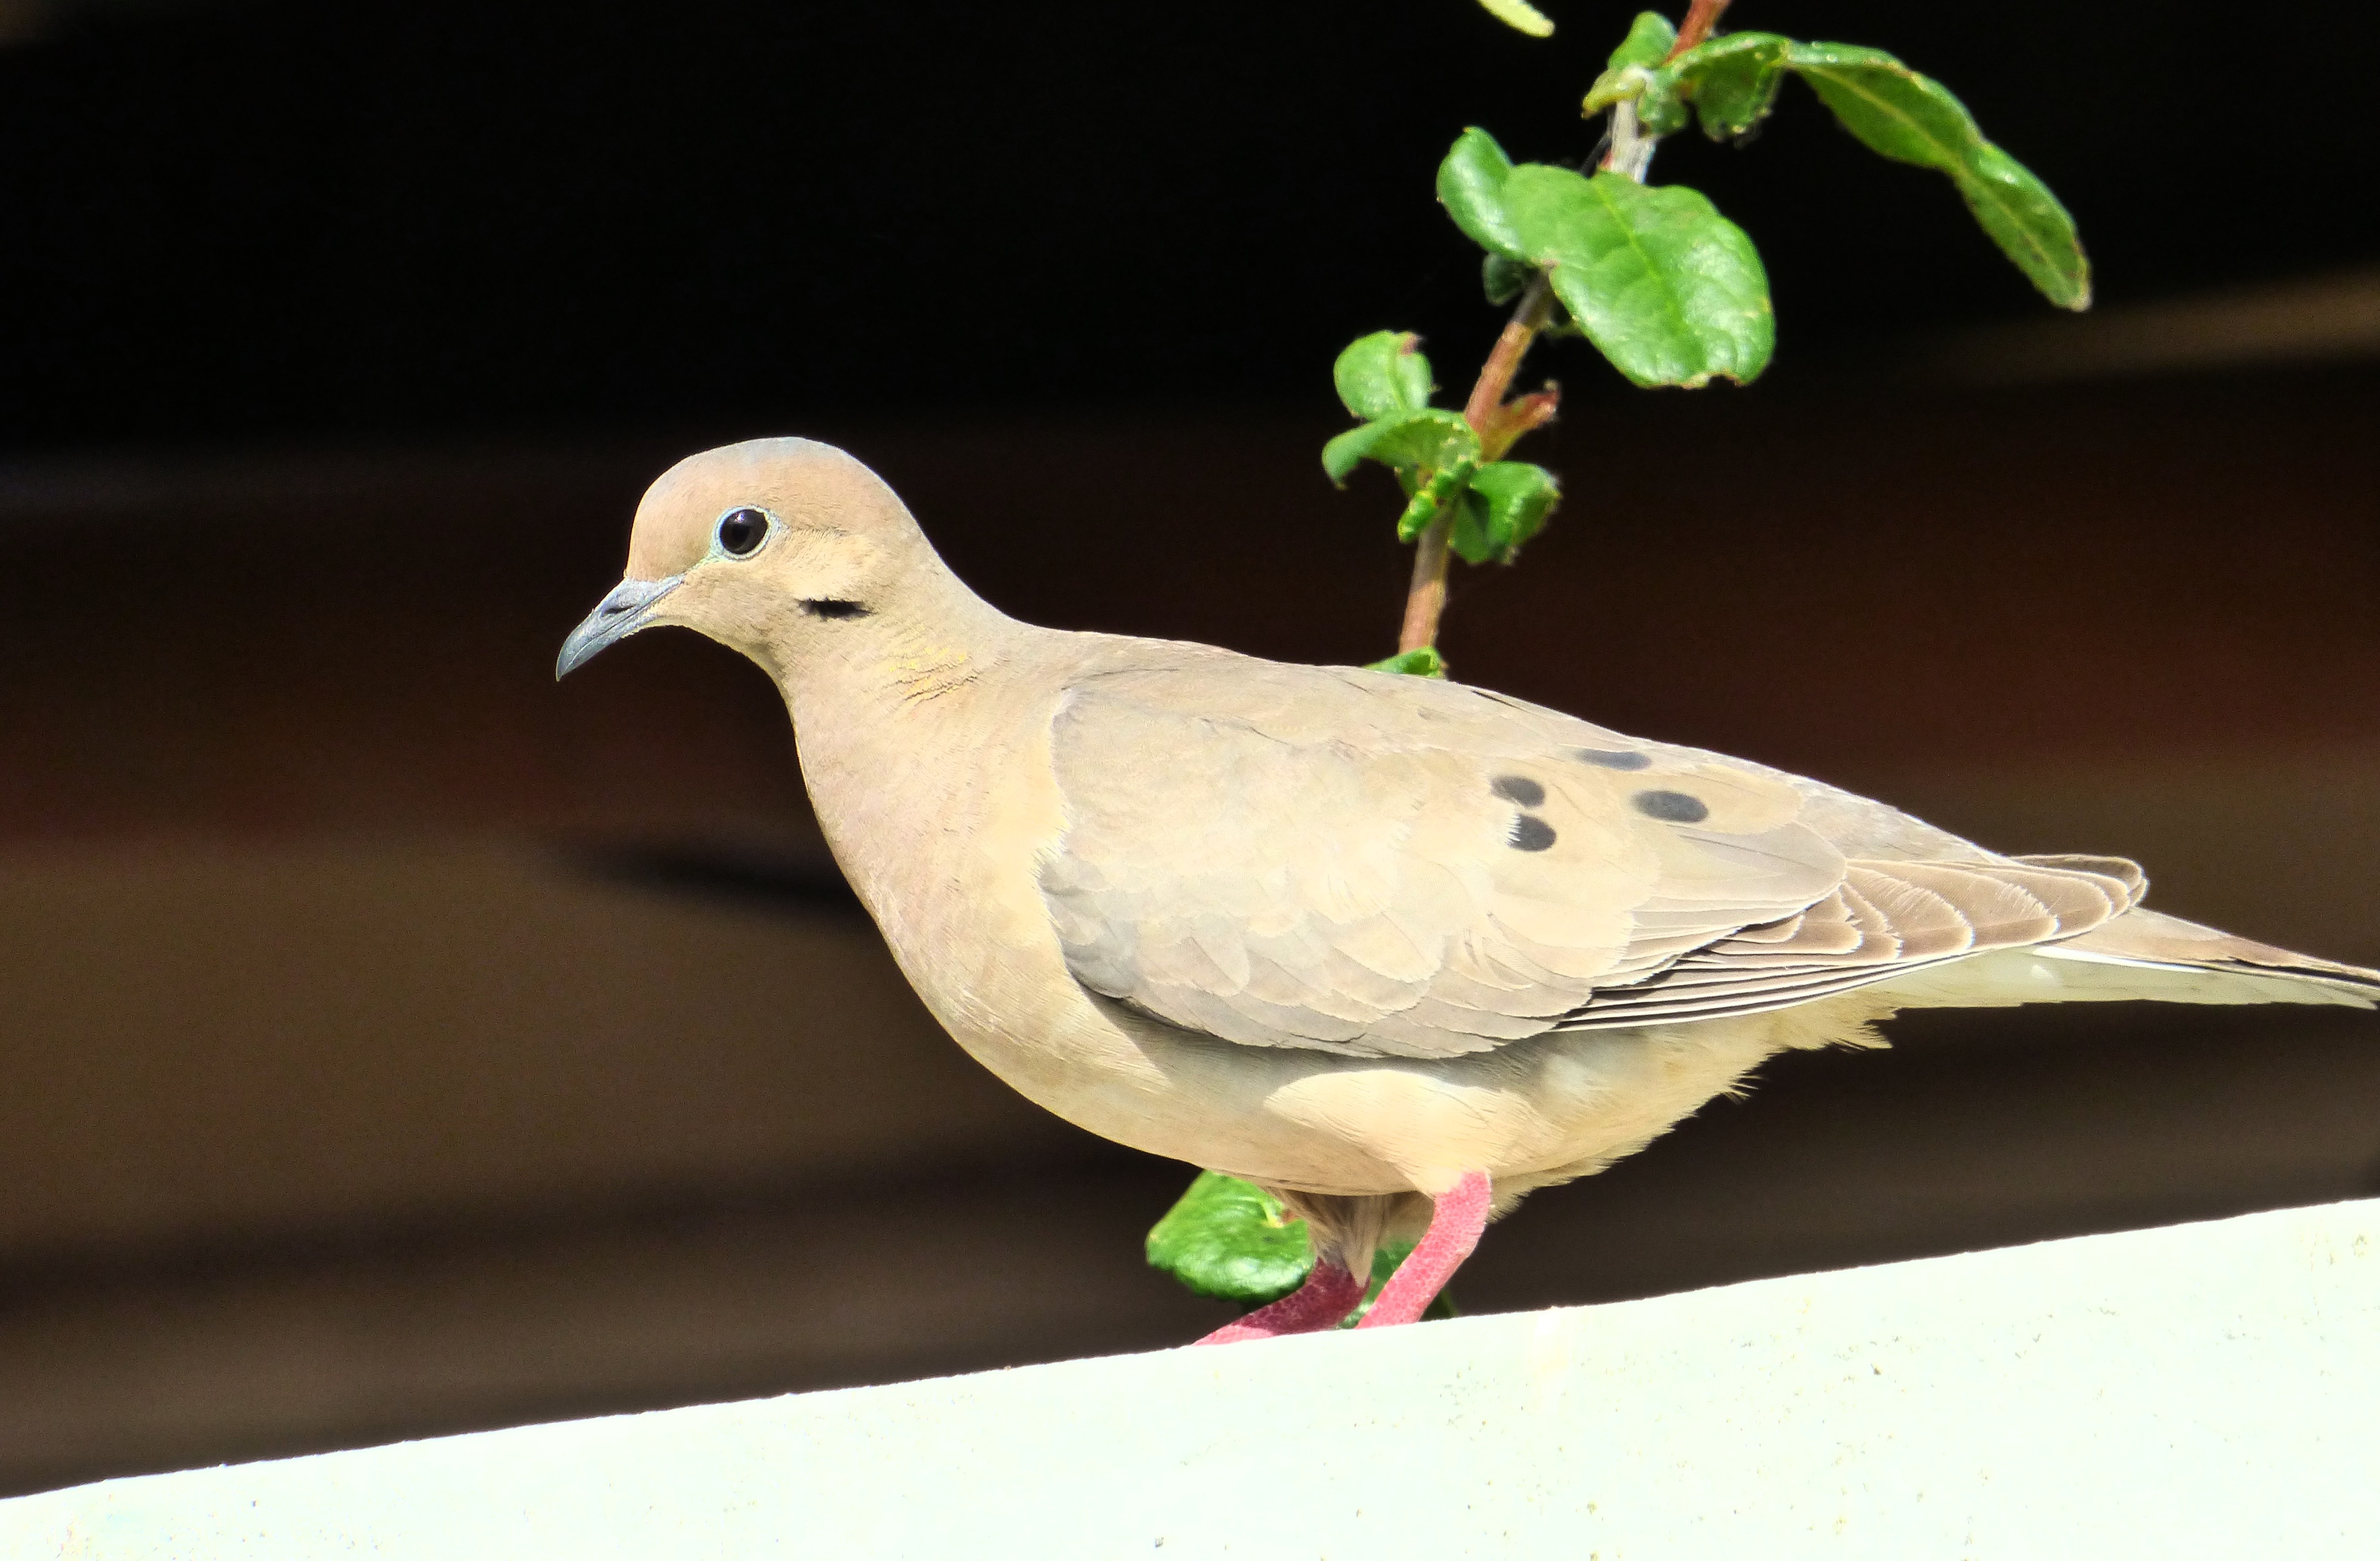
bird, wing, beak, fauna, feathers, vertebrate, paloma, ave, pigeons and doves, stock dove